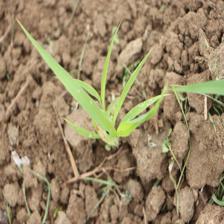
Label: Sorghum